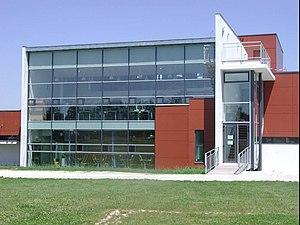
Saint-Germain (Aube)